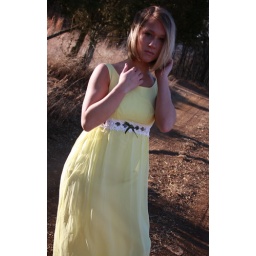
Erin at the farm in a 70's yellow chiffon party dress